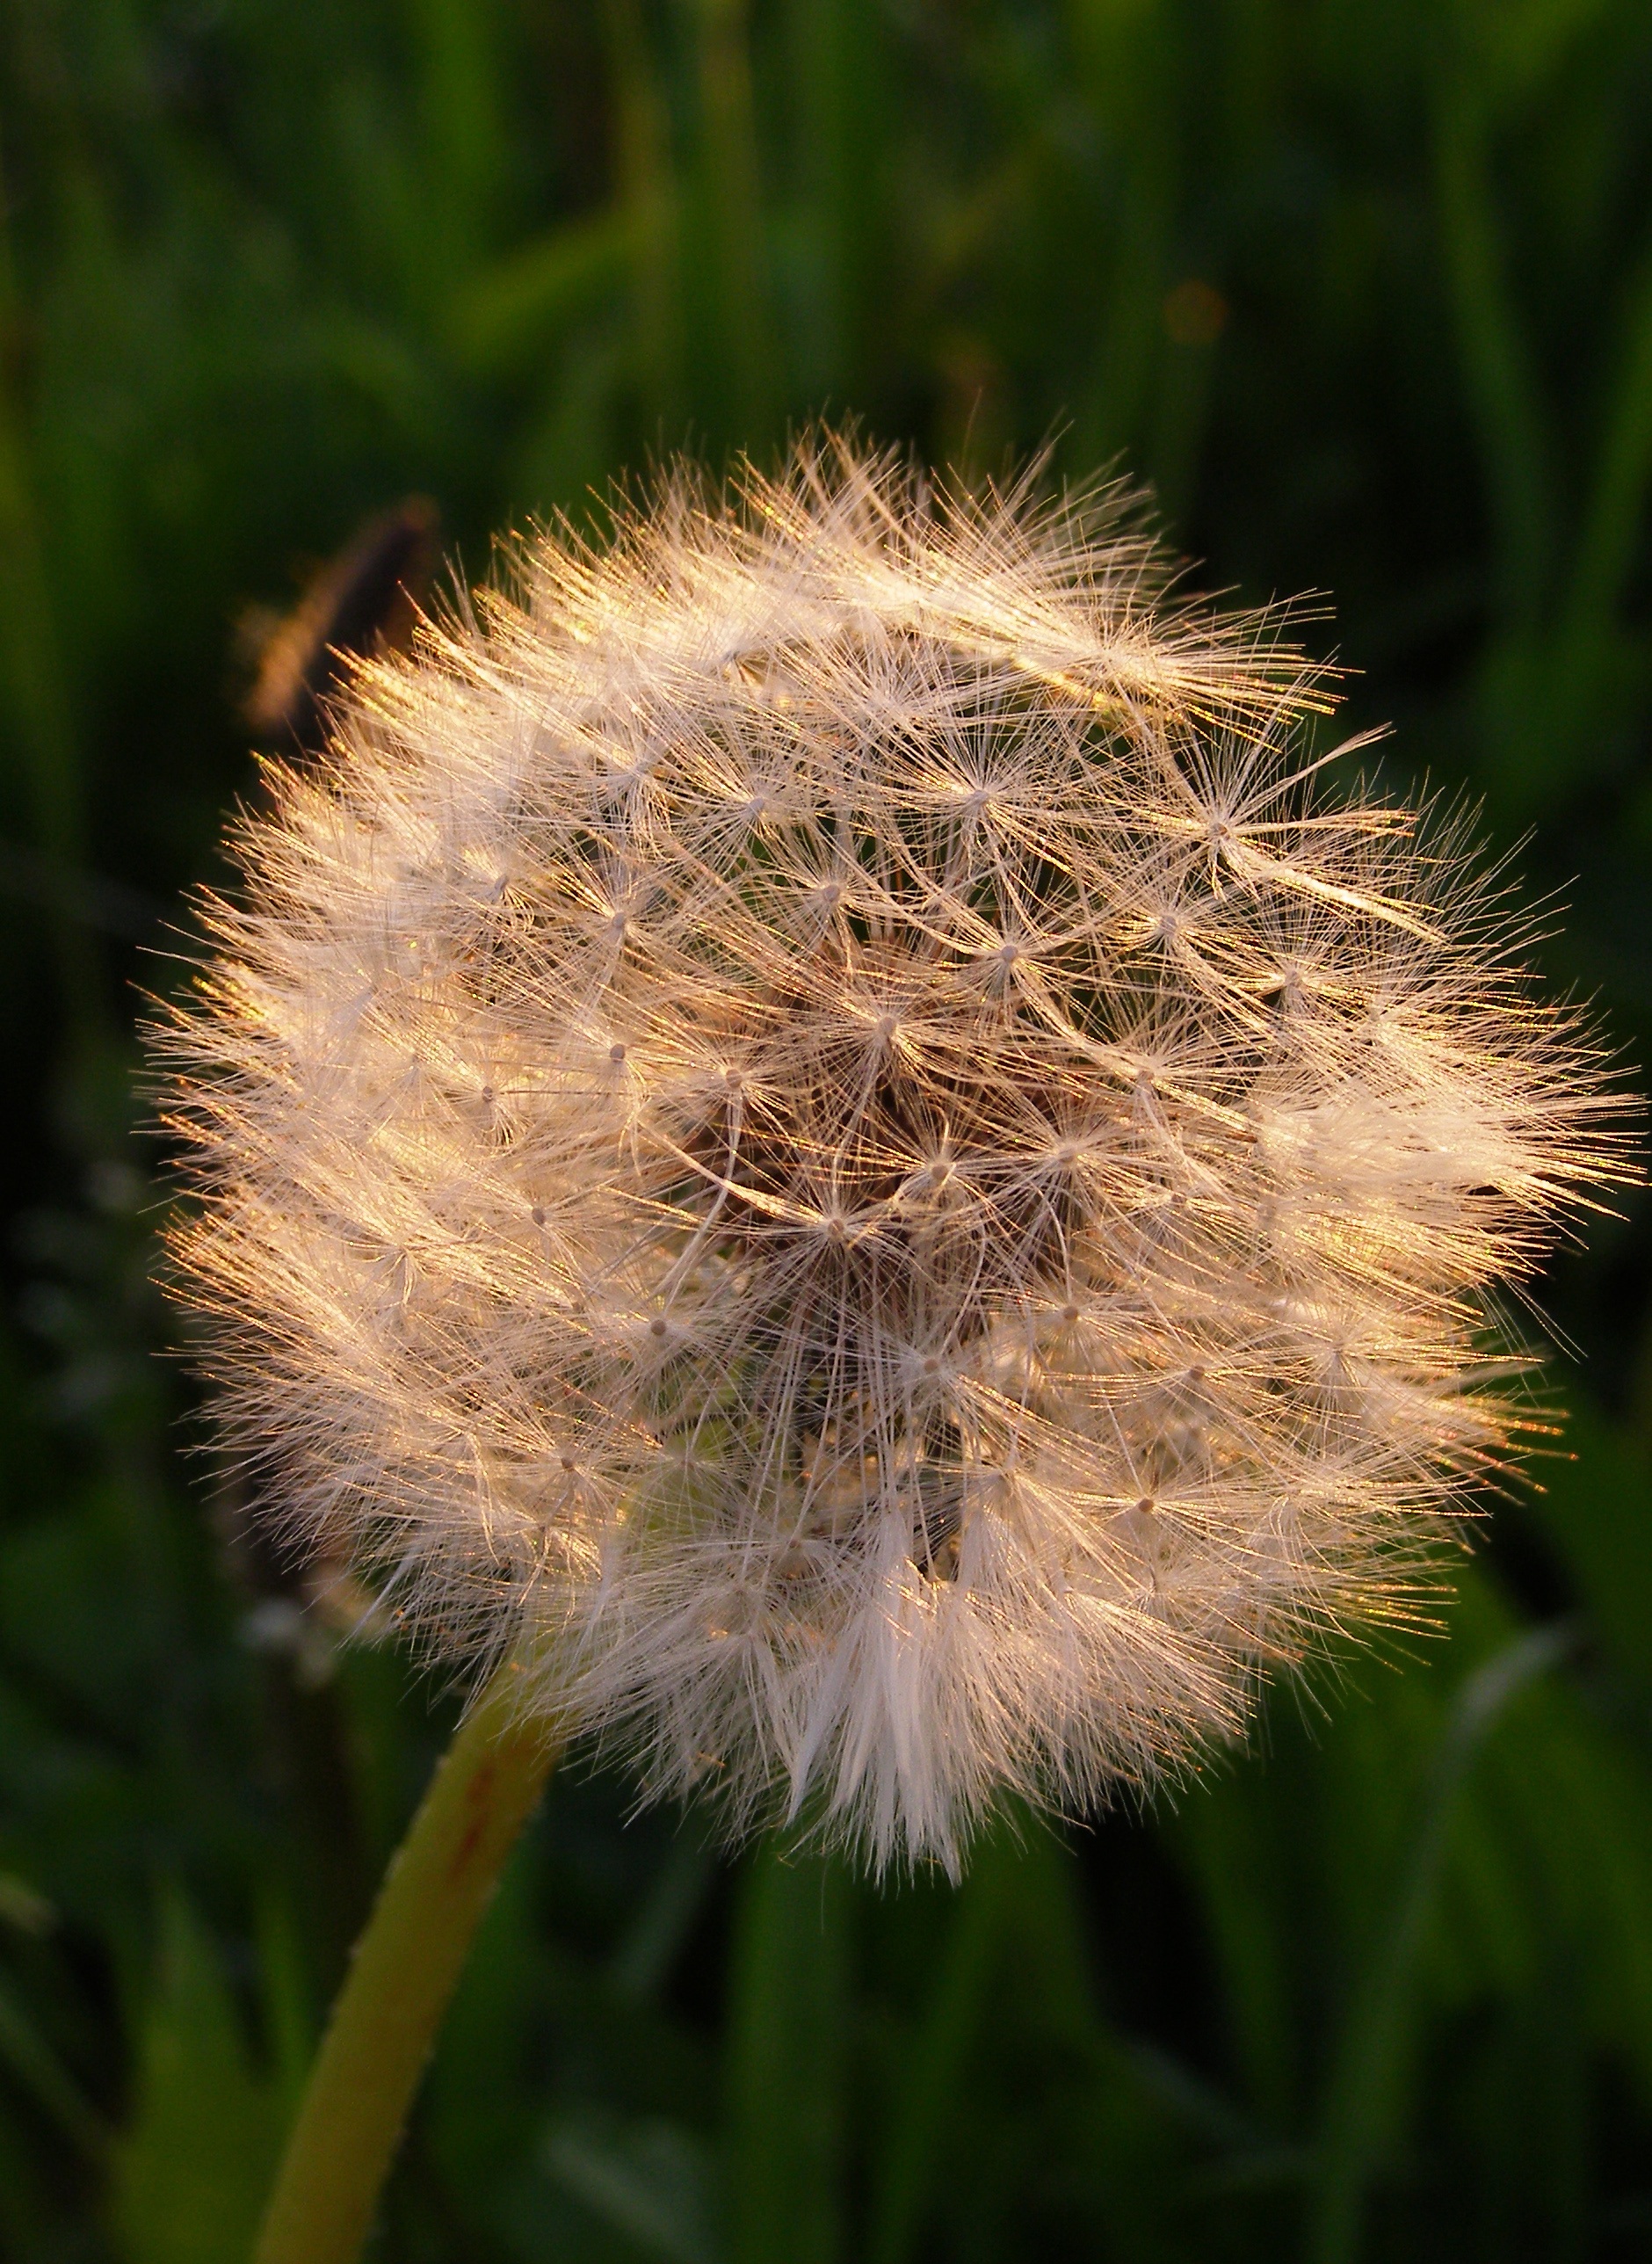
nature, grass, plant, field, photography, meadow, dandelion, prairie, flower, botany, flora, fauna, wildflower, close up, wild plant, seeds, thistle, macro photography, flowering plant, daisy family, sonchus oleraceus, grass family, plant stem, land plant, thorns spines and prickles, przekwitni ty flower